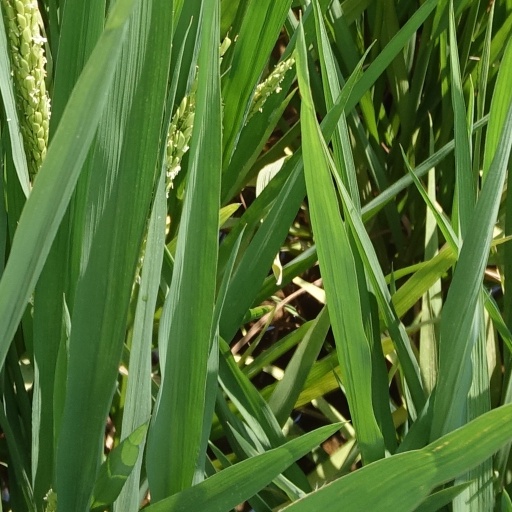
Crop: rice